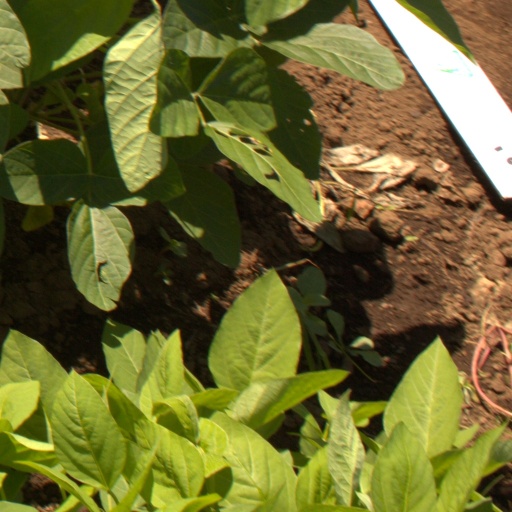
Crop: soybean